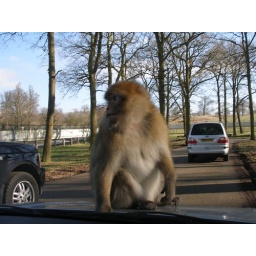
A Barbary Ape walking across the bonnet of the car at Woburn Safari Park in the Jungle enclosure